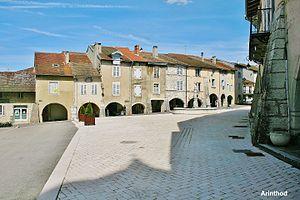
Arcades de la place centrale d'Arinthod. Jura.
Arinthod est une commune française située dans le département du Jura, en région Bourgogne-Franche-Comté.